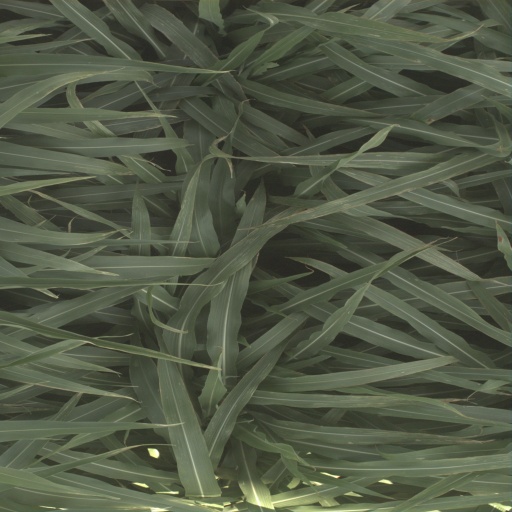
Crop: sorghum